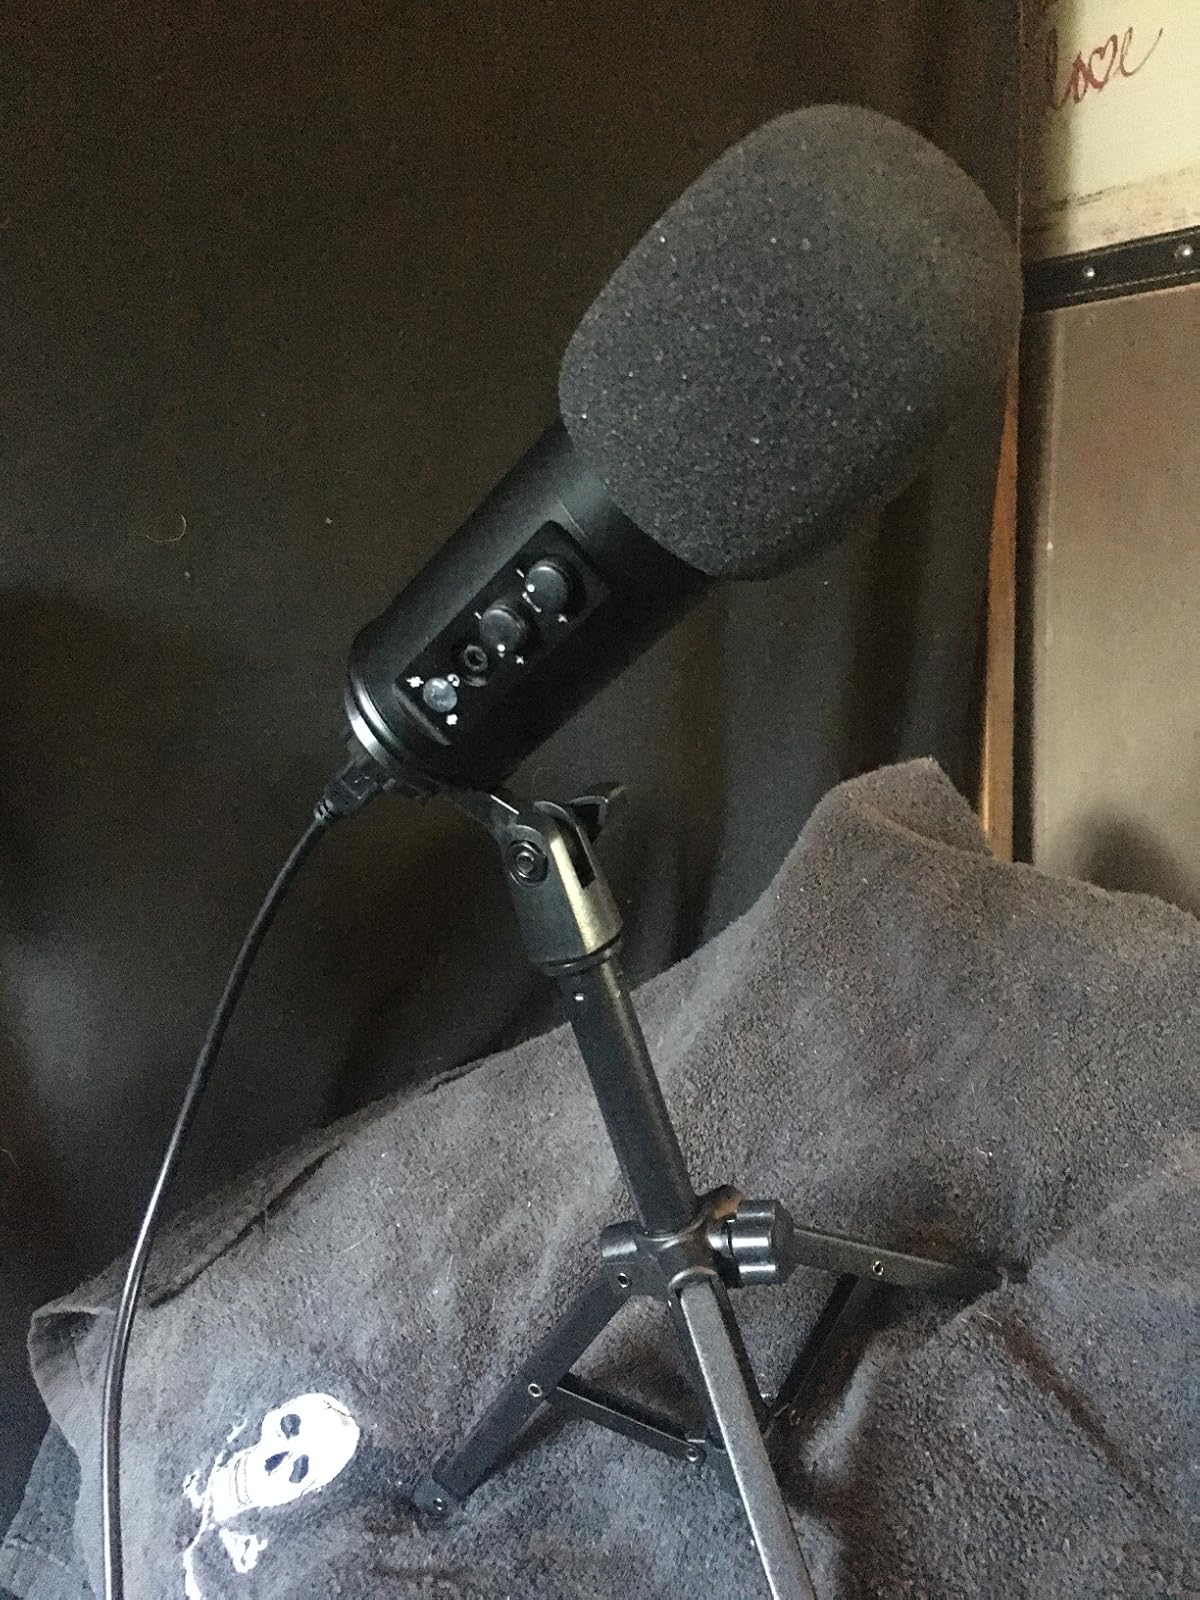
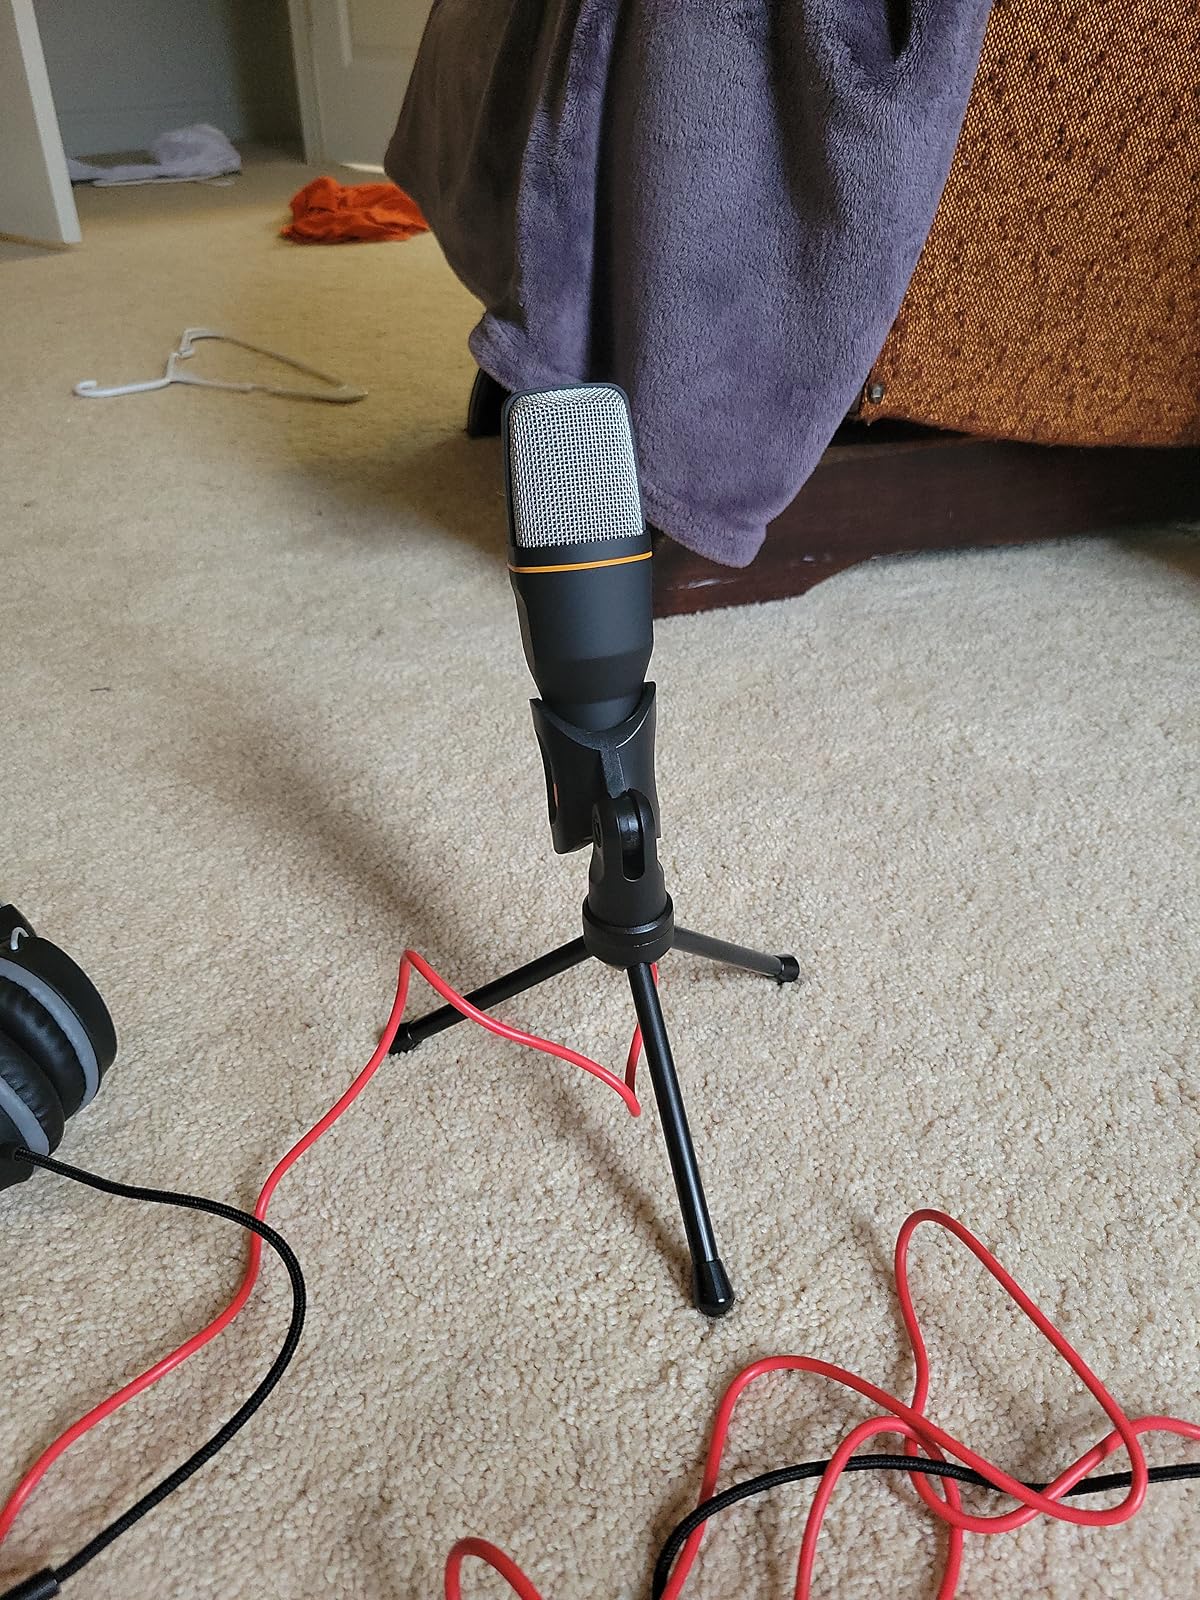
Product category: microphone
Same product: no